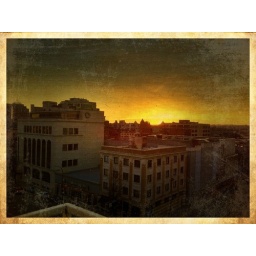
Victoria sunset taken from 6th floor balcony treated in photocopier and pic grunger.